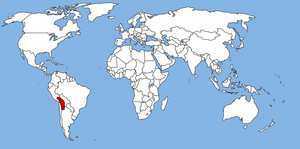
L’Altiplano, qui signifie « plaine d’altitude » en espagnol, situé au cœur de la cordillère des Andes, est la plus haute région habitée au monde après le plateau tibétain. Il s'étend sur près de 1 500 kilomètres de long, à une altitude moyenne de 3 300 m.